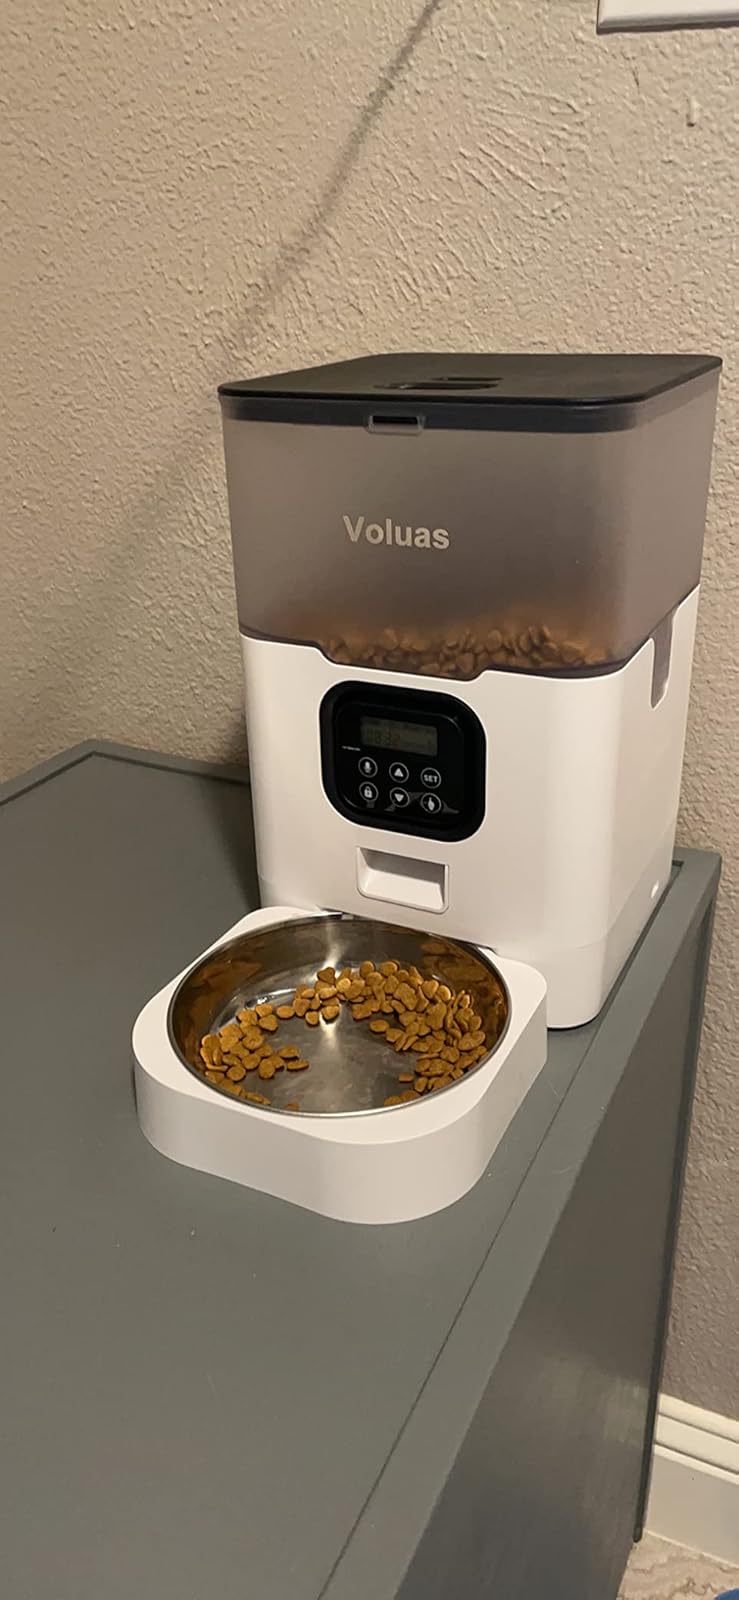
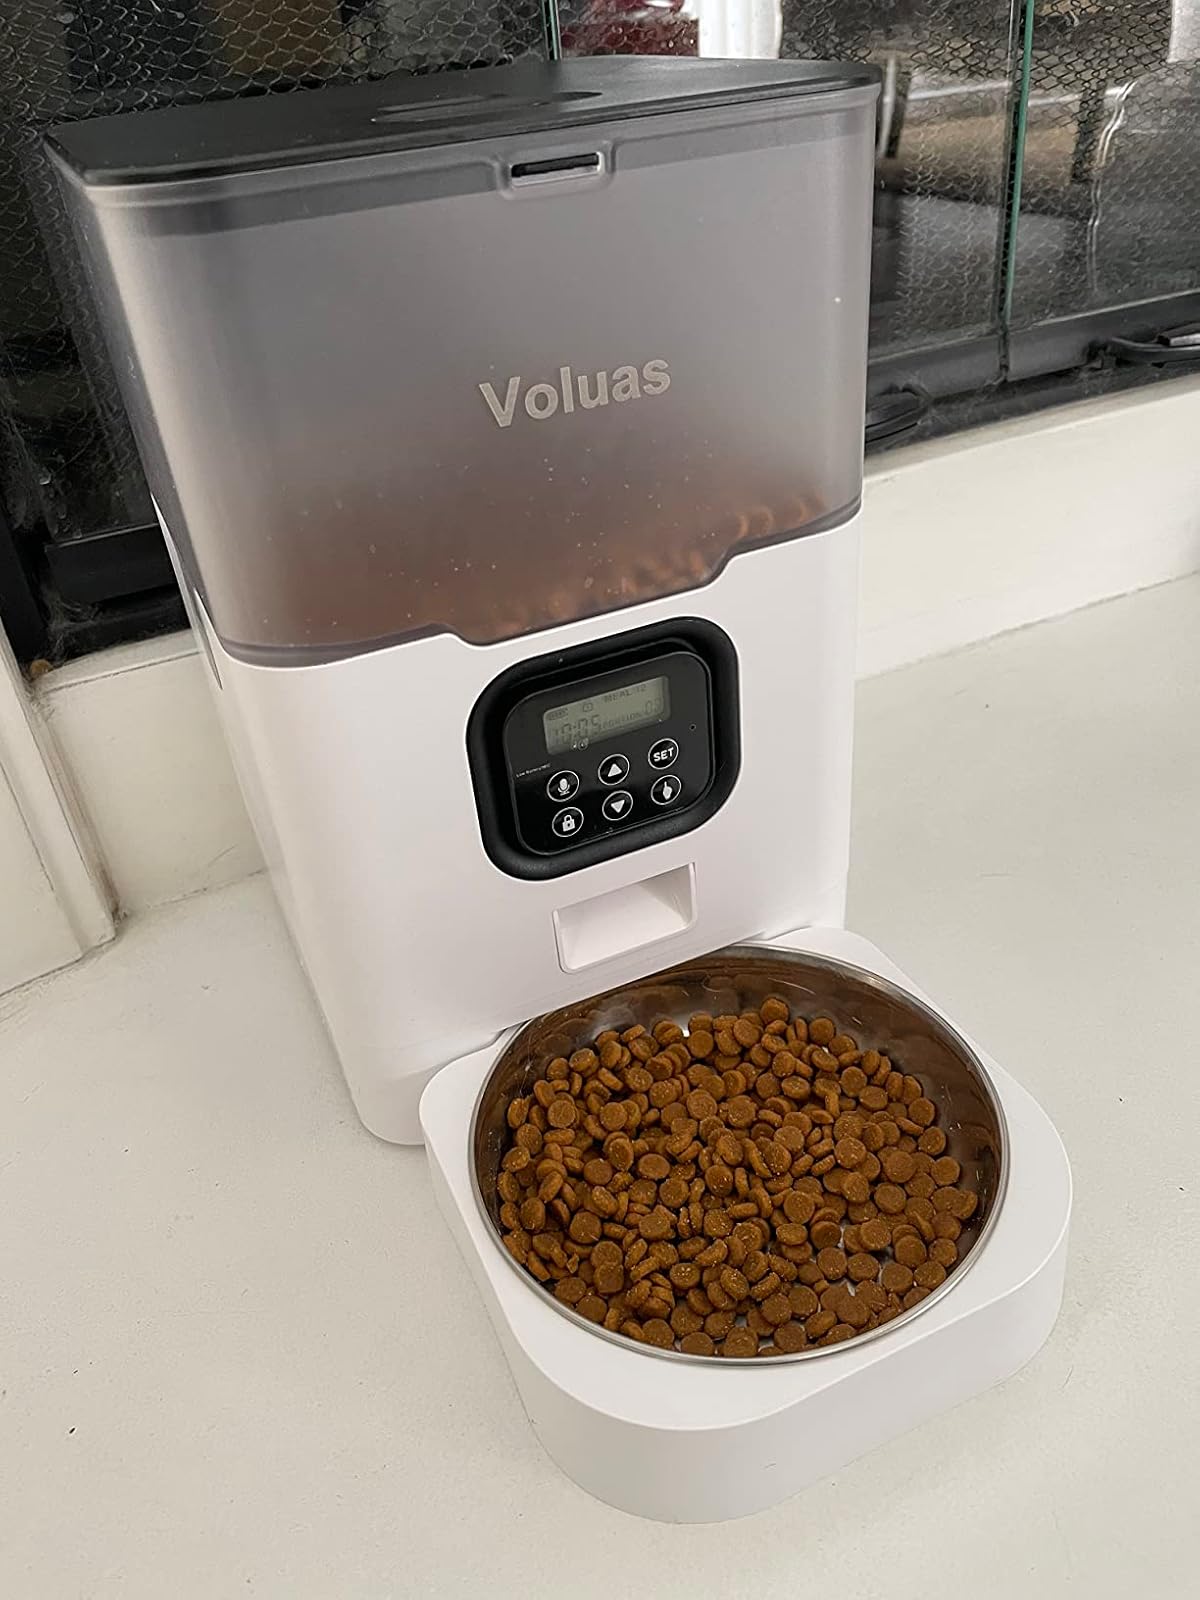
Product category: items_feeder
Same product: yes